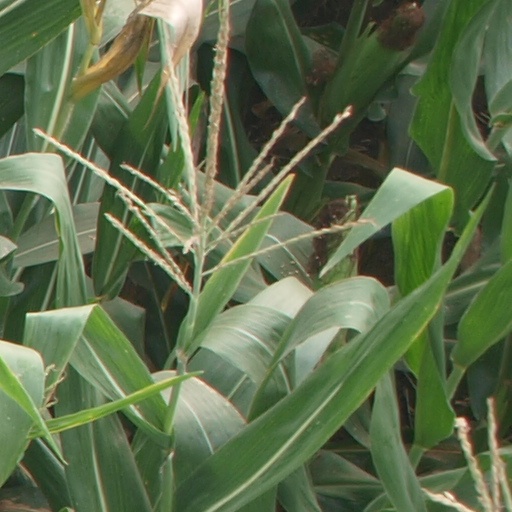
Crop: maize; corn